Emile Sheng

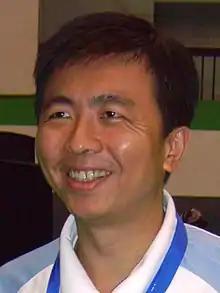

Sheng Chih-jen (born 5 January 1968), also known by his English name Emile Sheng, is a Taiwanese political scientist. He was the Minister of the Council for Cultural Affairs from 2009 to 2011.